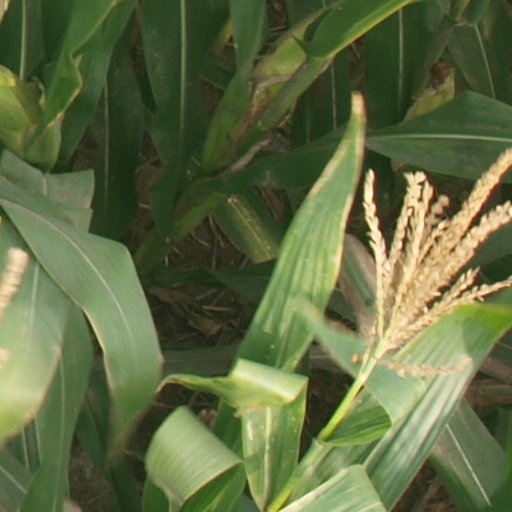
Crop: maize; corn